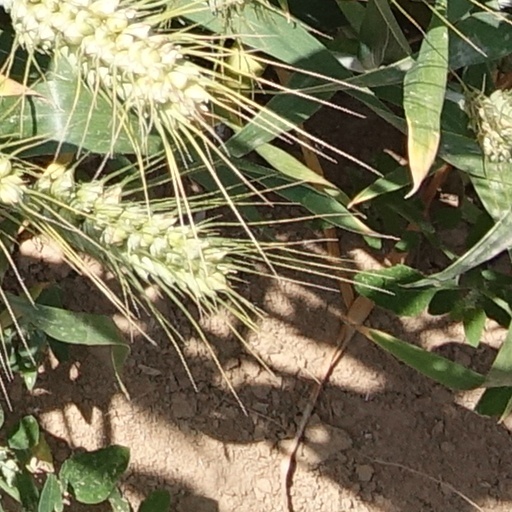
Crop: wheat